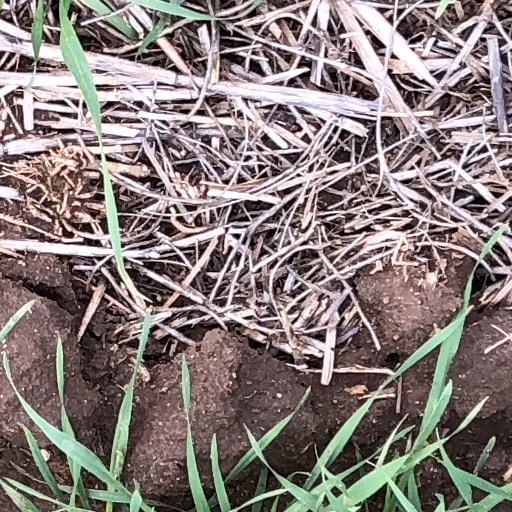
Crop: wheat